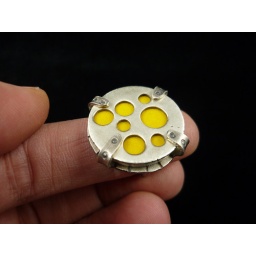
A curve in the roads street sign sandwiched between sterling silver.